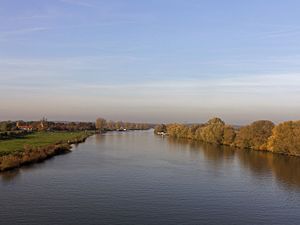
Gennep / Galleri
Gennep er en kommune og en by, beliggende i den sydlige provins Limburg i Nederlandene. Kommunens areal er på 47,71 km², og indbyggertallet er på 17.070 pr. 1. april 2016. Kommunen grænser op til Bergen, Boxmeer, Cuijk, Mook en Middelaar, Groesbeek, Kranenburg og Goch.